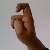
The image shows a hand gesture representing the letter 'X' in Indian Sign Language.